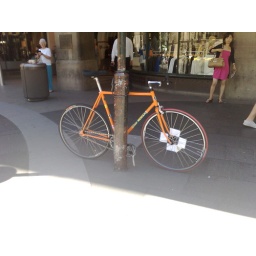
Can't escape them in Sydney! Though sadly, not as many bikes to be seen on the roads as in Melbourne town.